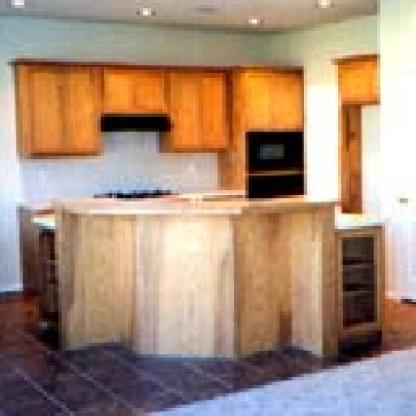
Scene: Indoor